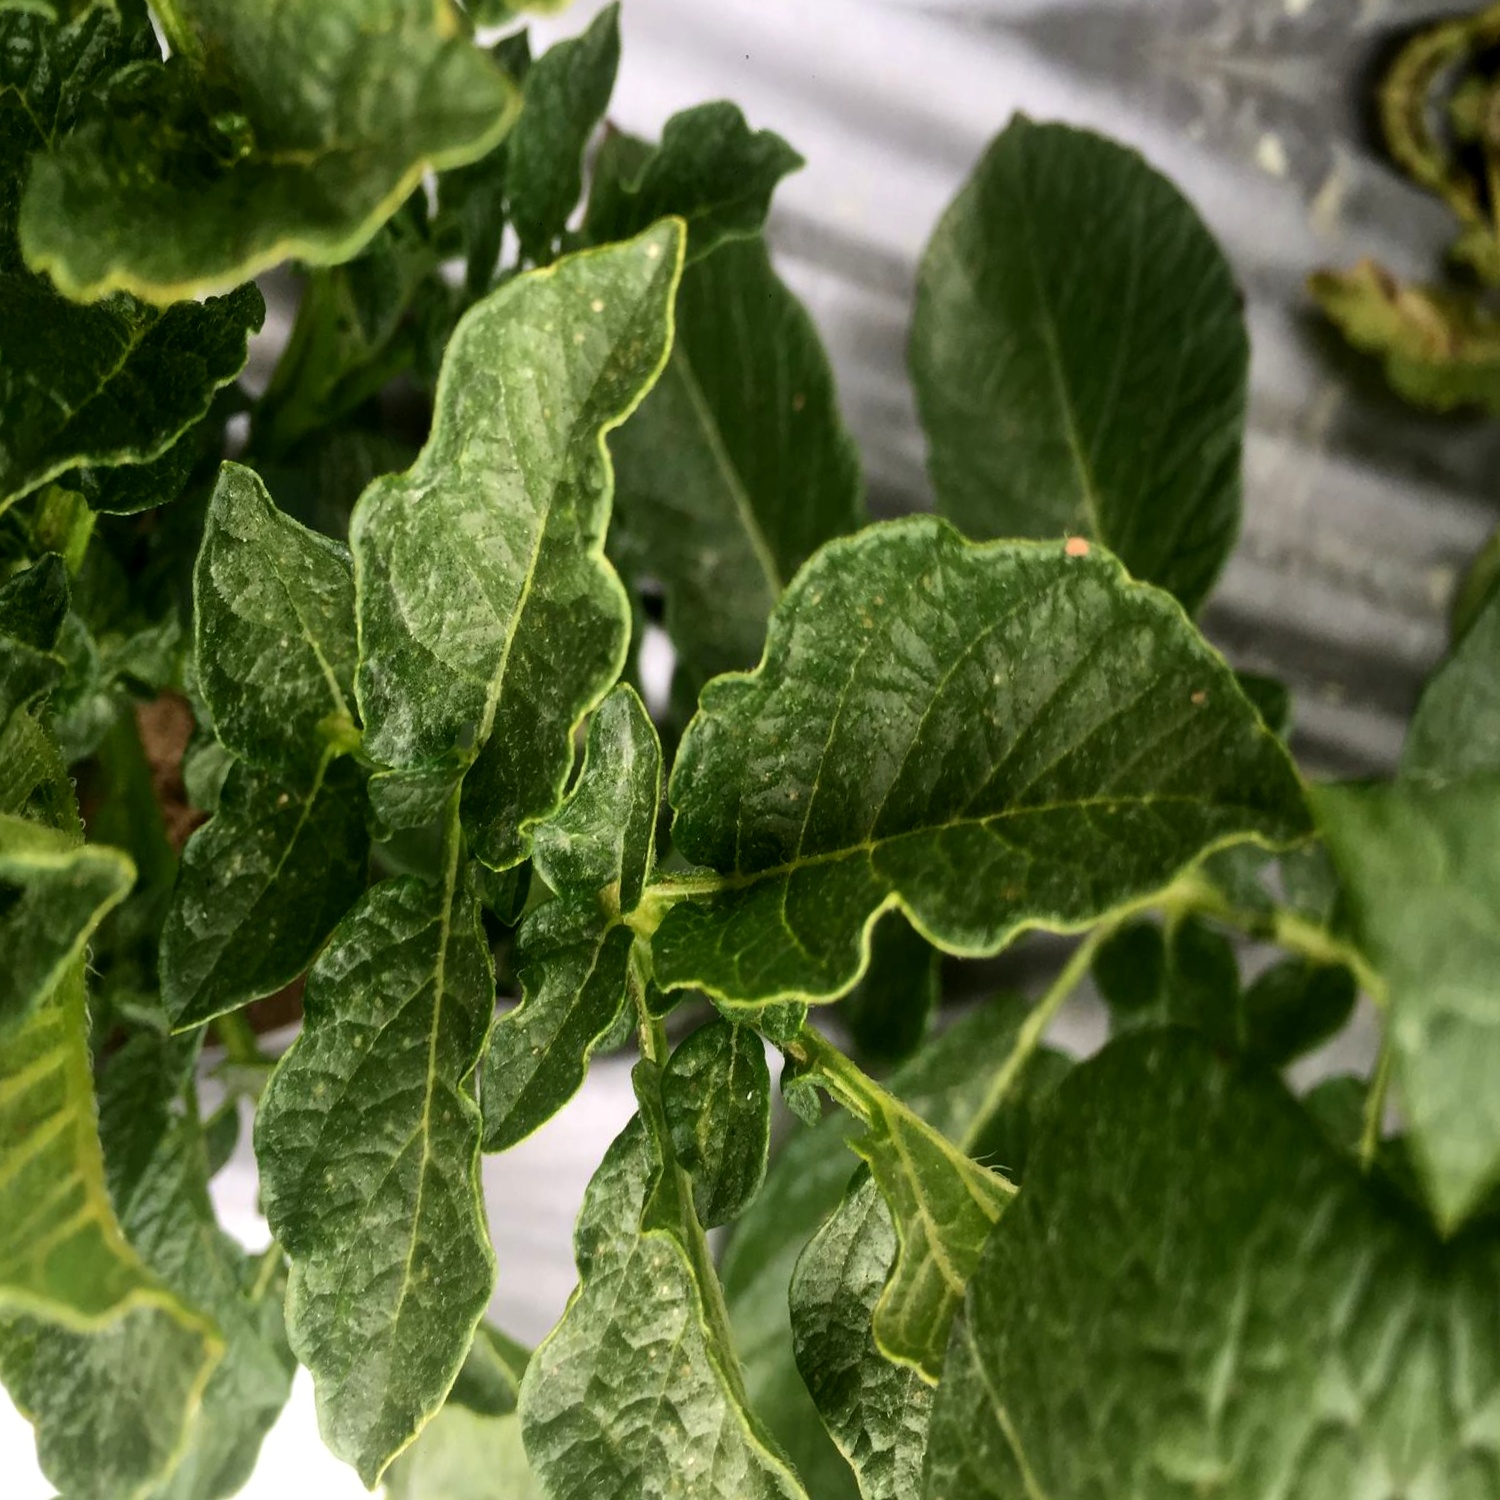
Etiqueta: Virus